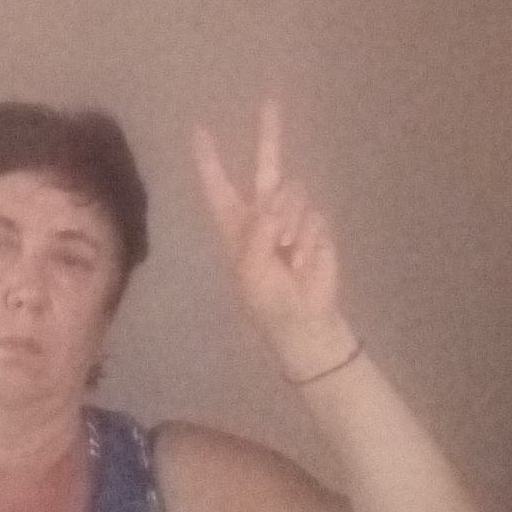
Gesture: peace